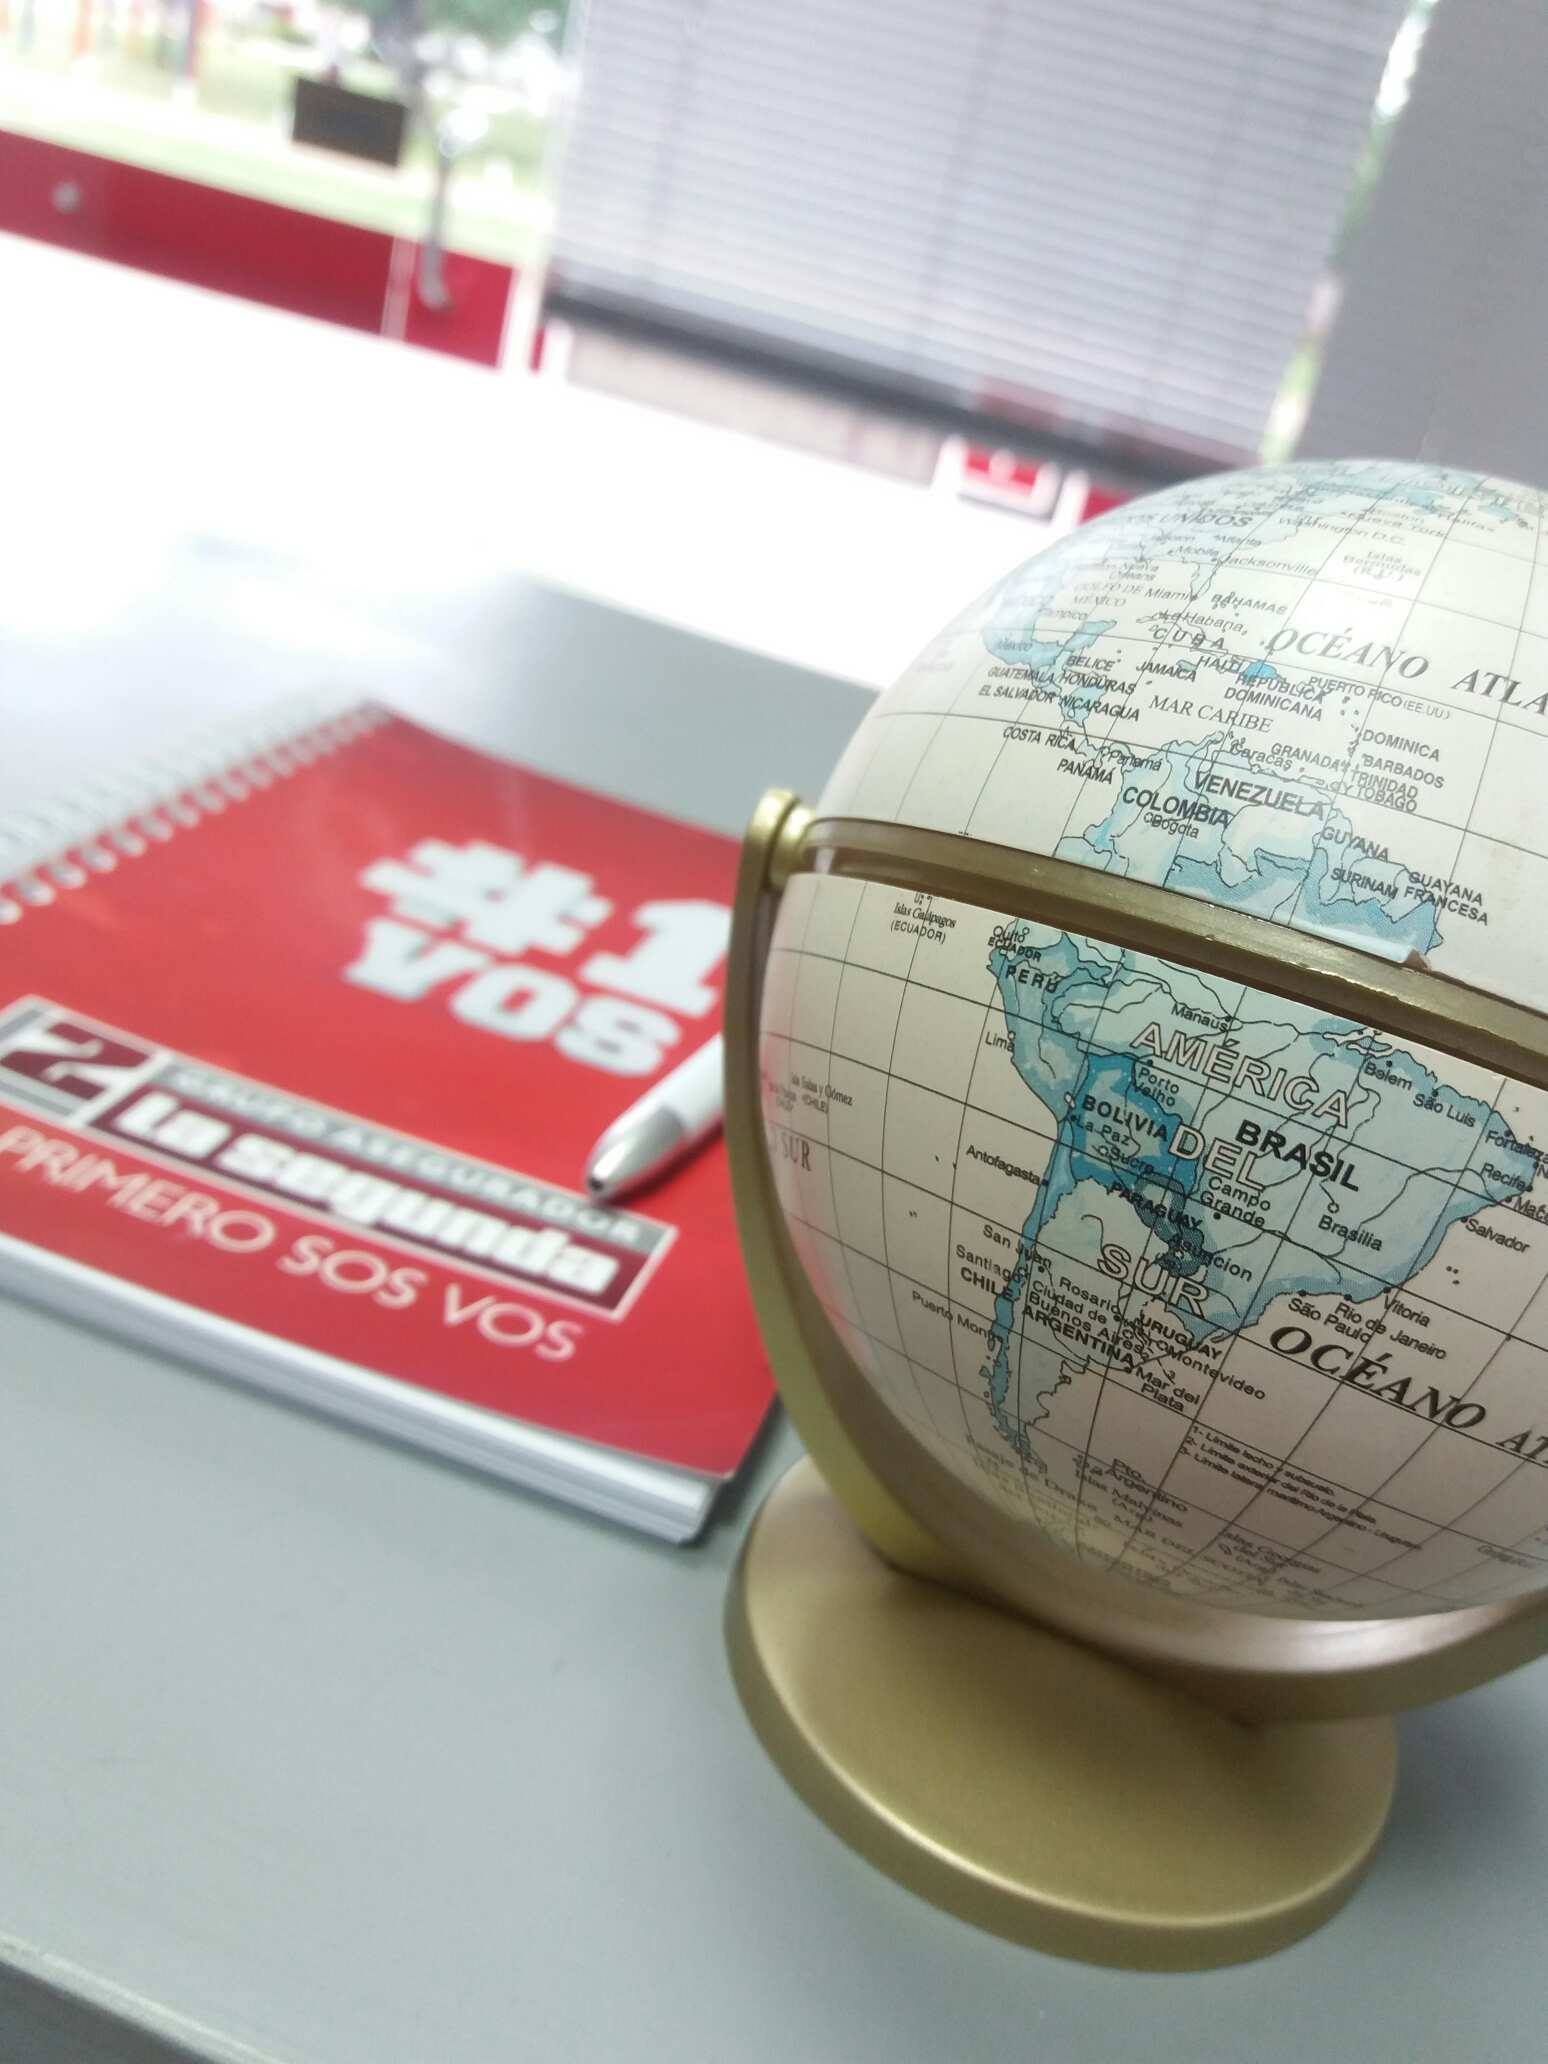
food, font, product, world